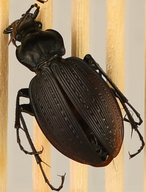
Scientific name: Carabus goryi
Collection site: Mountain Lake Biological Station NEON (MLBS), plot MLBS_009